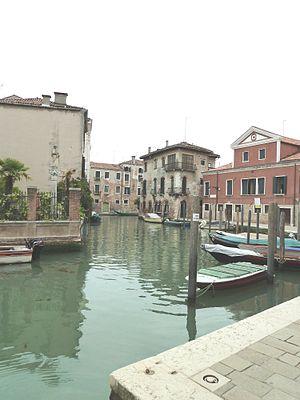
Rio del Malcanton (Venice)
Le rio del Malcanton est un canal de Venise faisant limite entre les sestiere de Santa Croce et de Dorsoduro.